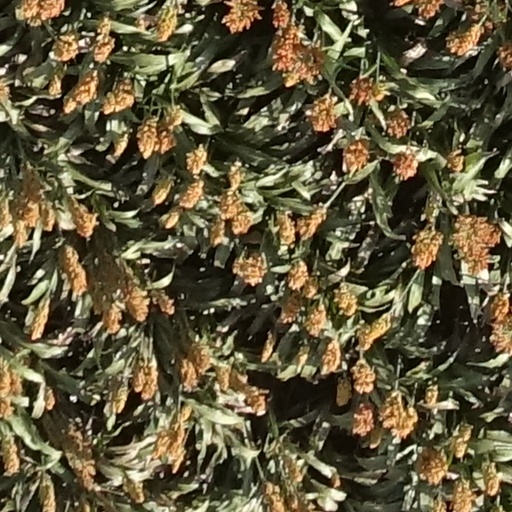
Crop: sorghum